The Icarus Line Must Die

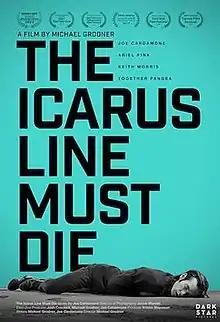
Theatrical poster

The Icarus Line Must Die is a 2017 American drama film directed by Michael Grodner, co-written by and starring Joe Cardamone of the post-hardcore band The Icarus Line. It is a semi-fictionalized account of the band's dissolution as they attempt to navigate the contemporary music industry of Los Angeles. The film also features appearances and performances from musicians Ariel Pink, Keith Morris, and Annie Hardy.